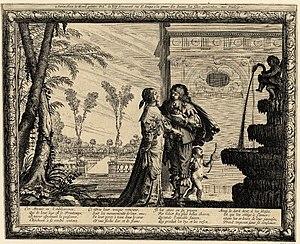
Abraham Bosse: Les Quatre âges de l'homme.